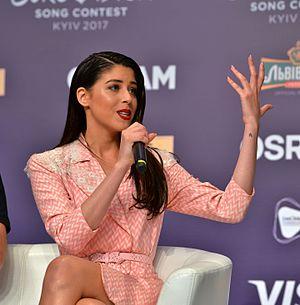
Dímitra Papadéa, plus connue sous le nom de scène Demy, née le 21 août 1991 à Athènes, est une chanteuse grecque.